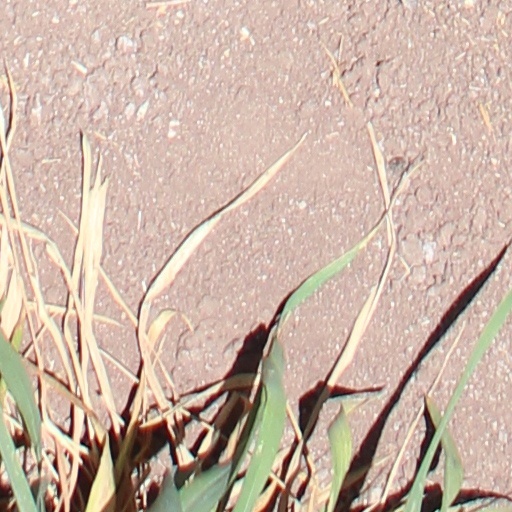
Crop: wheat